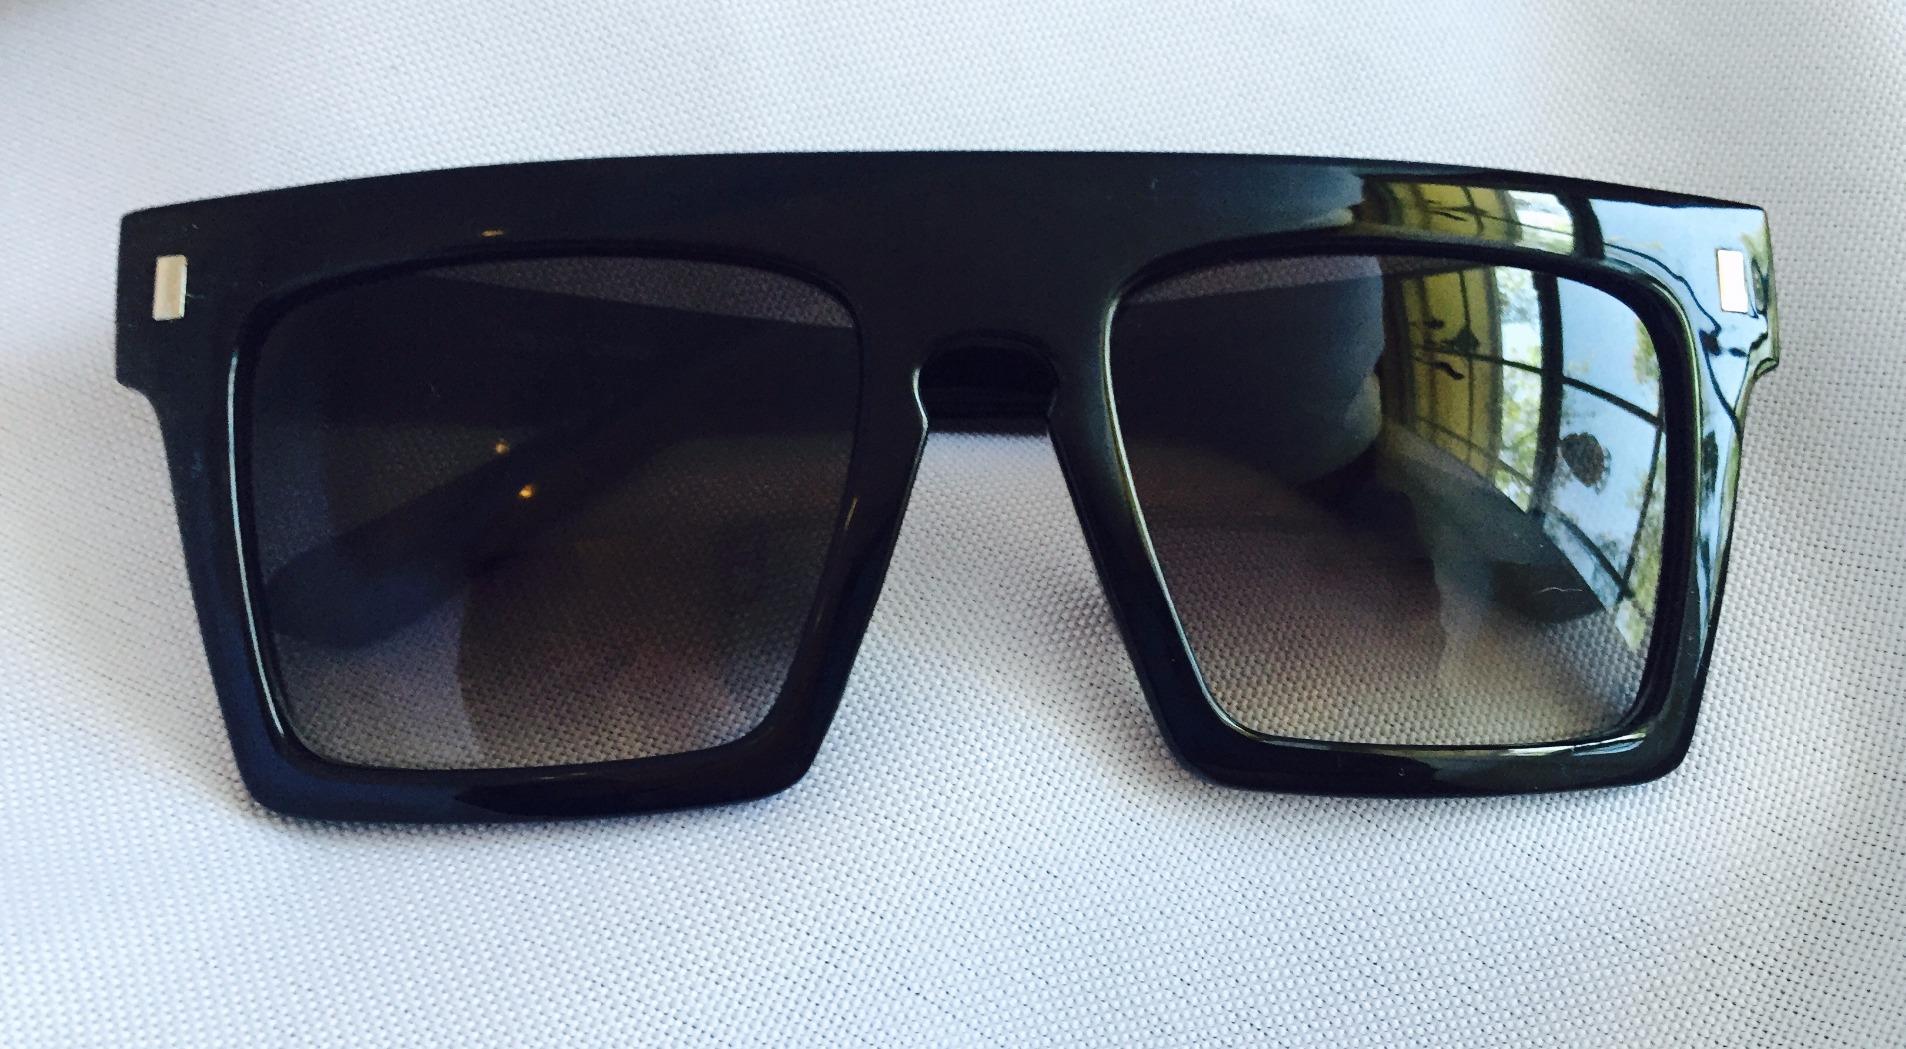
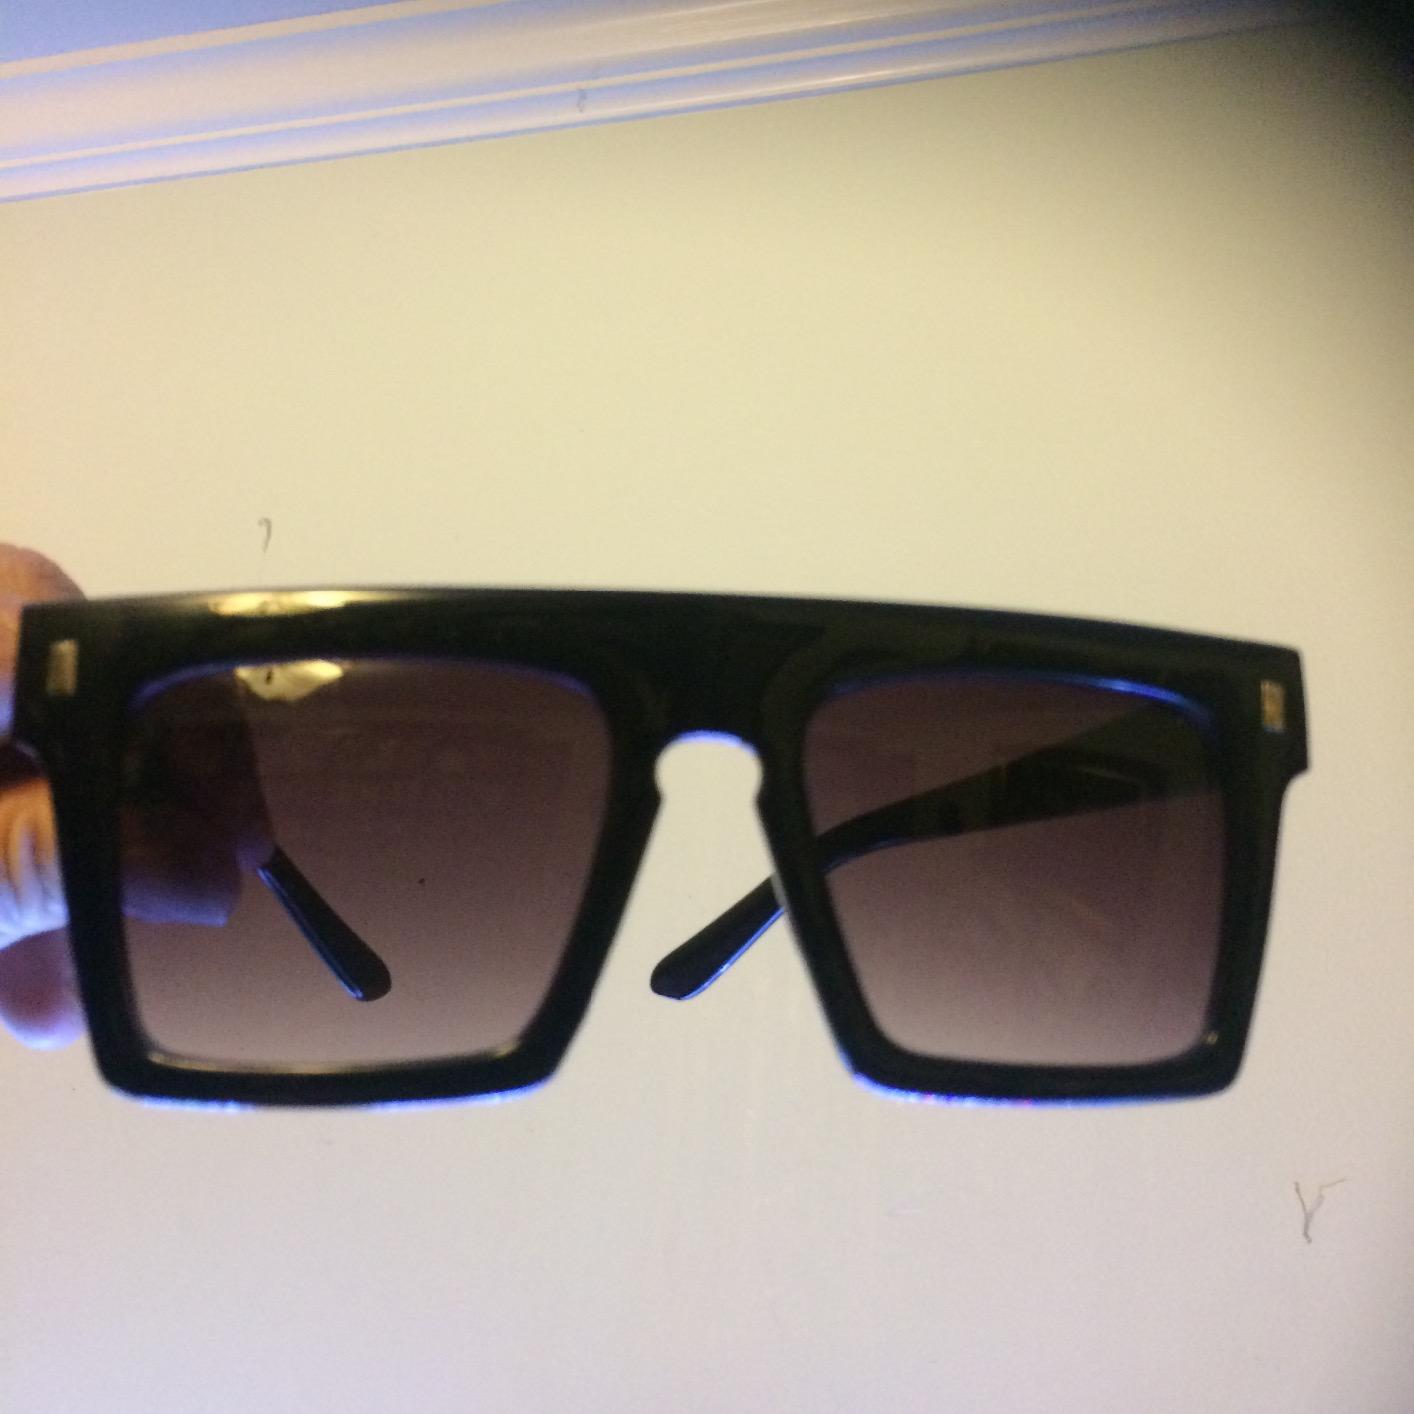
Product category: accessories_sunglasses
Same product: yes